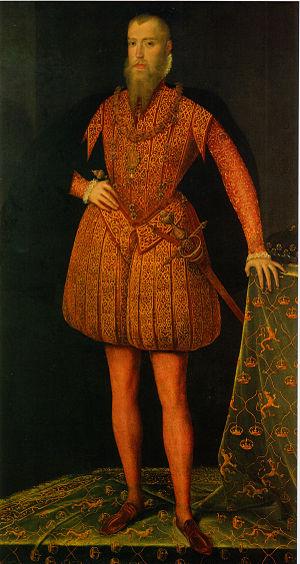
1560 est une année bissextile commençant un lundi.